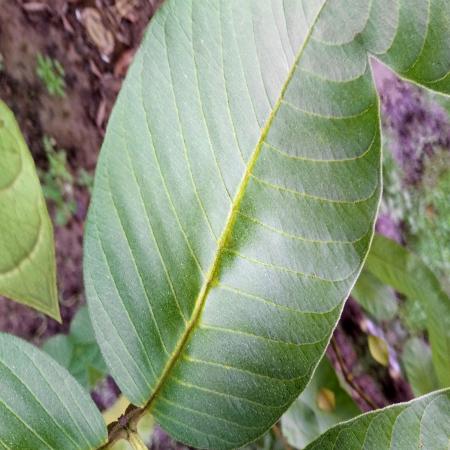
Label: Disease Free